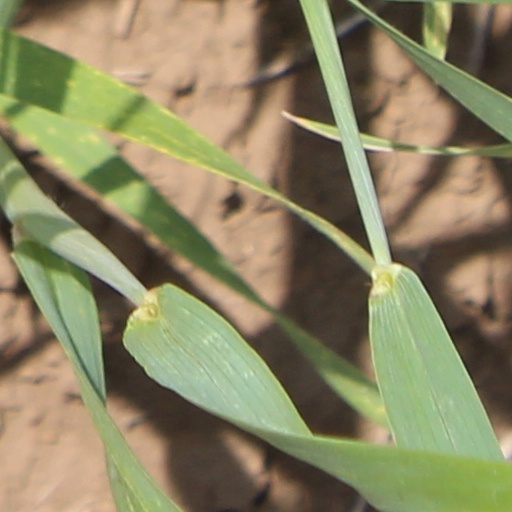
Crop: wheat